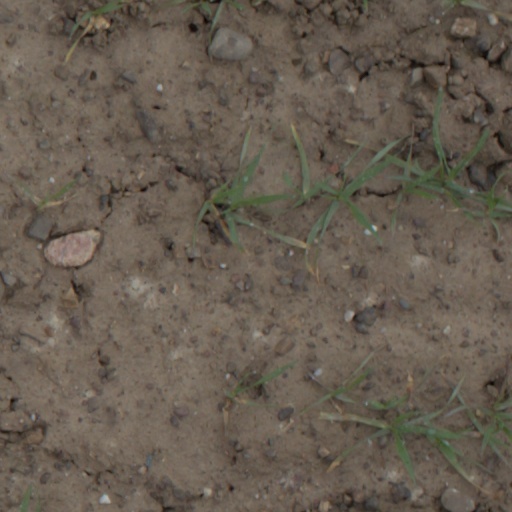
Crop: wheat